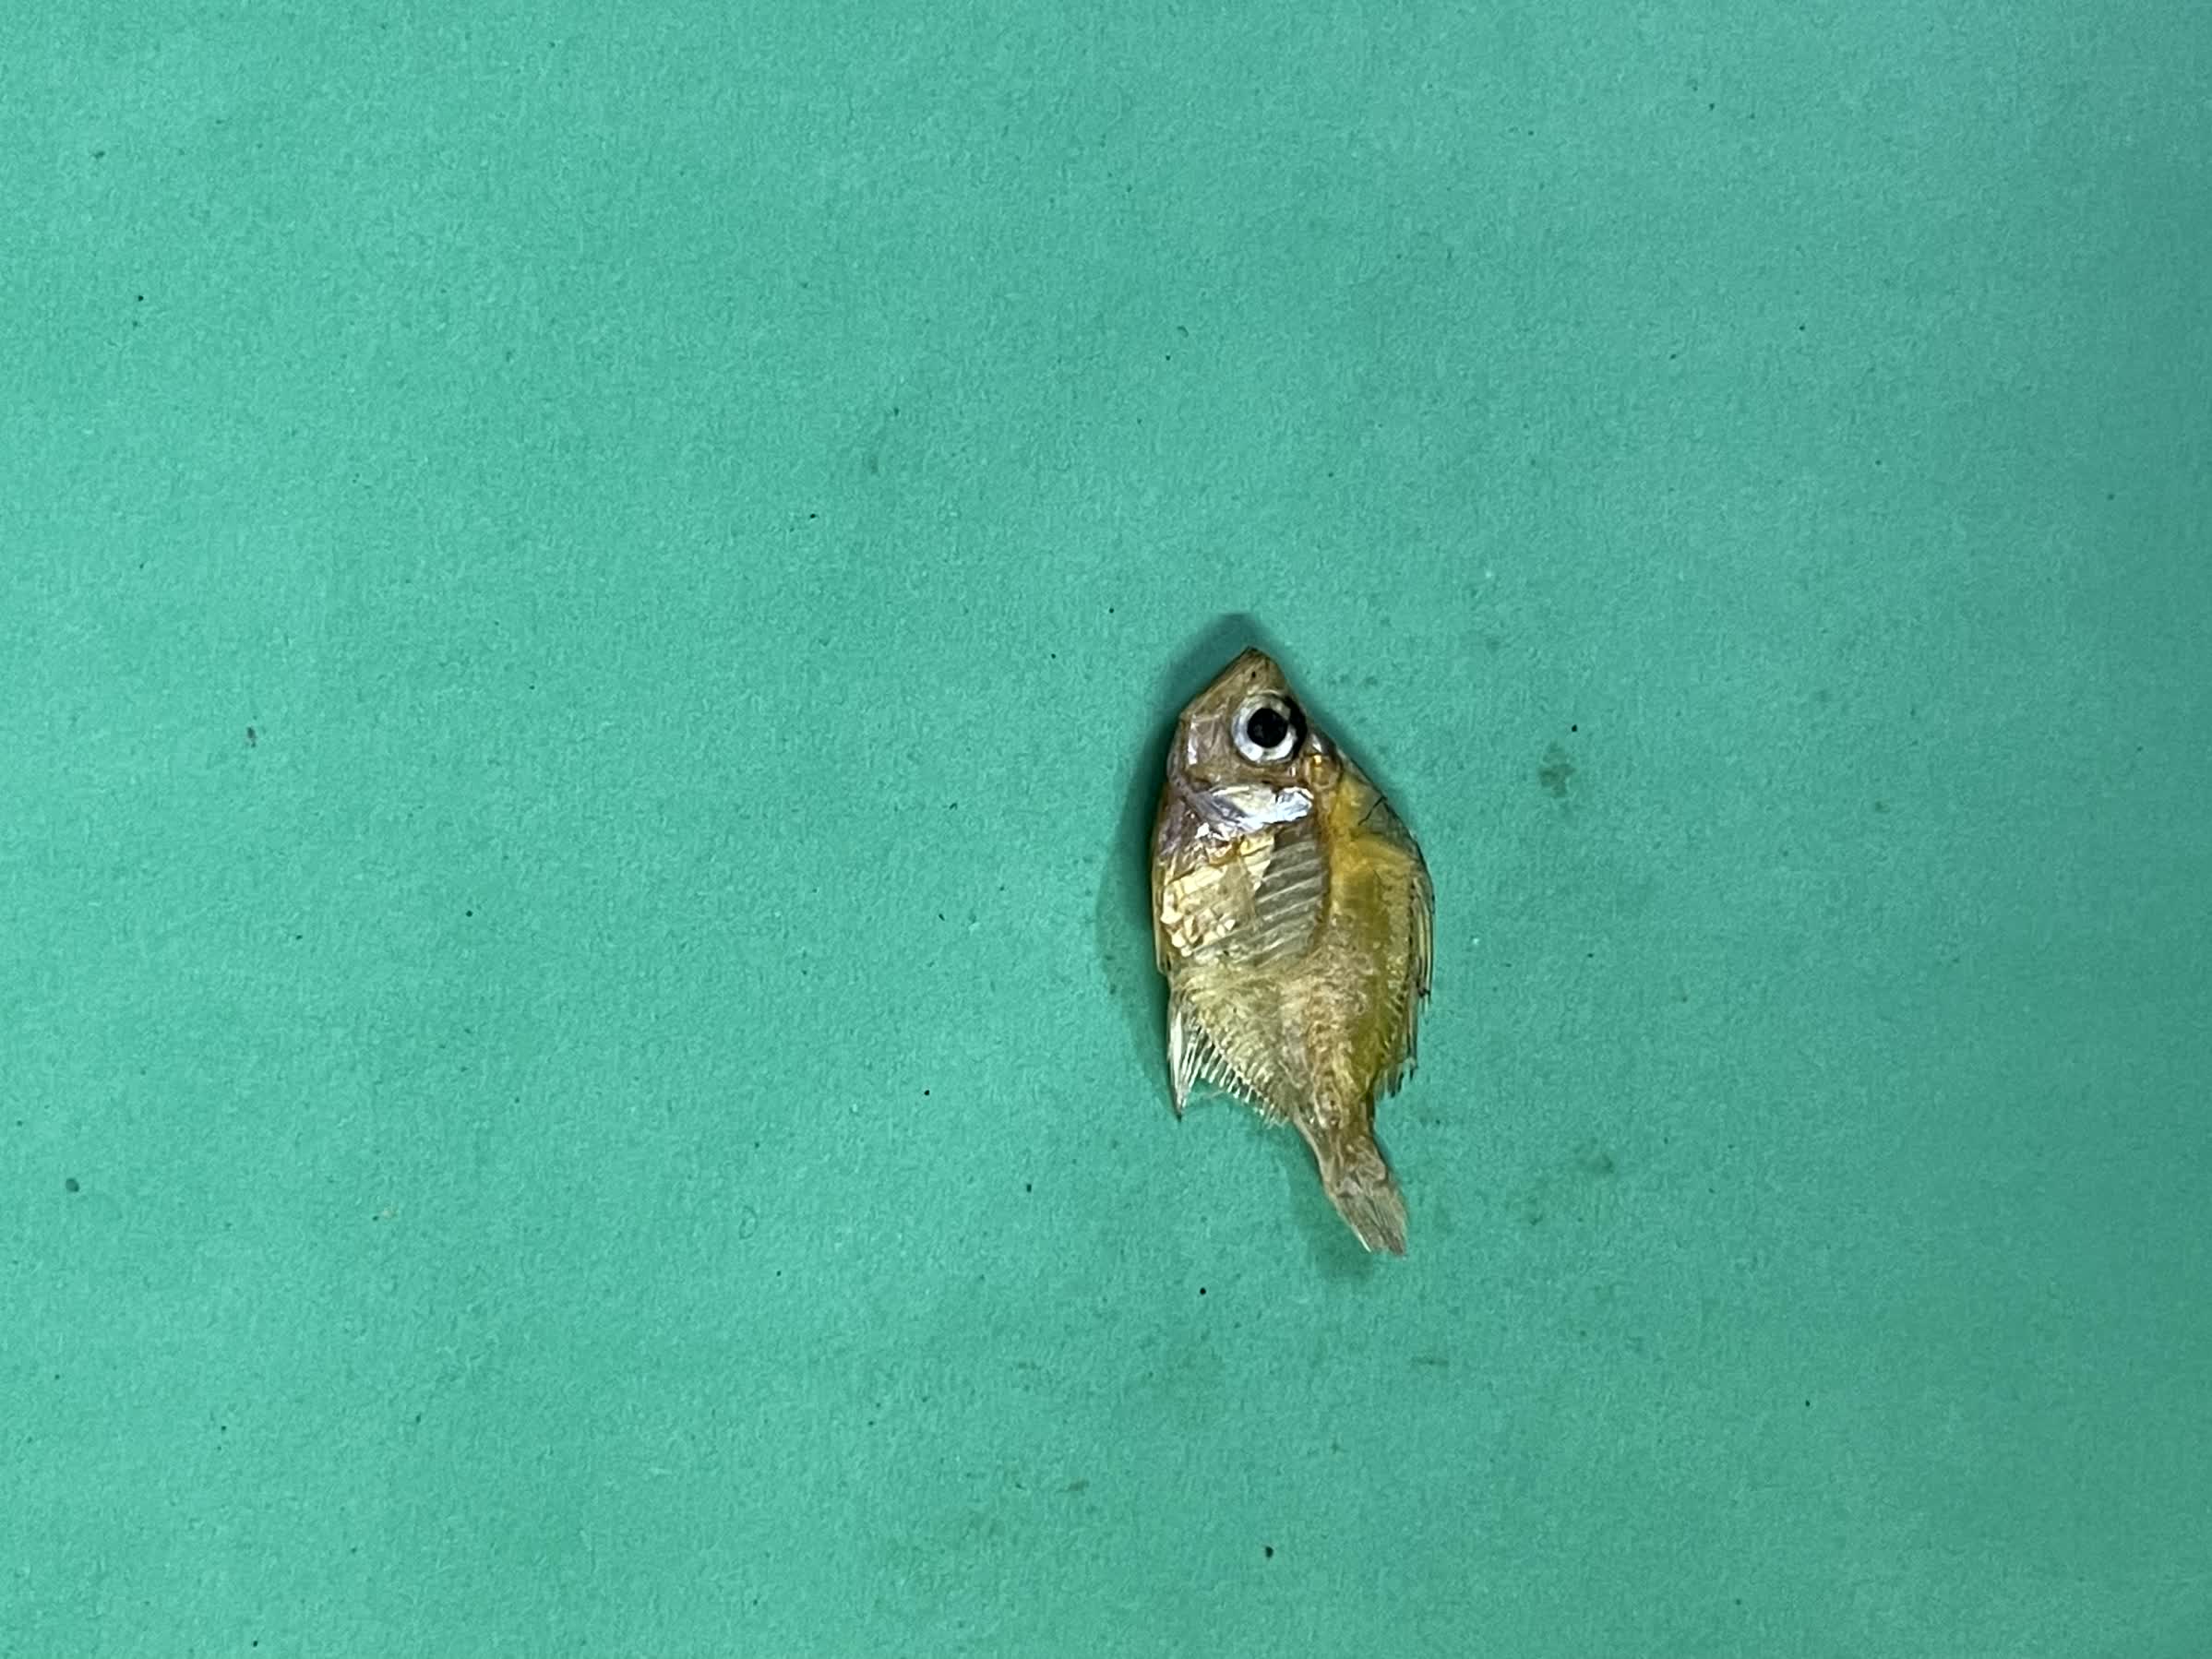
Species: Chanda